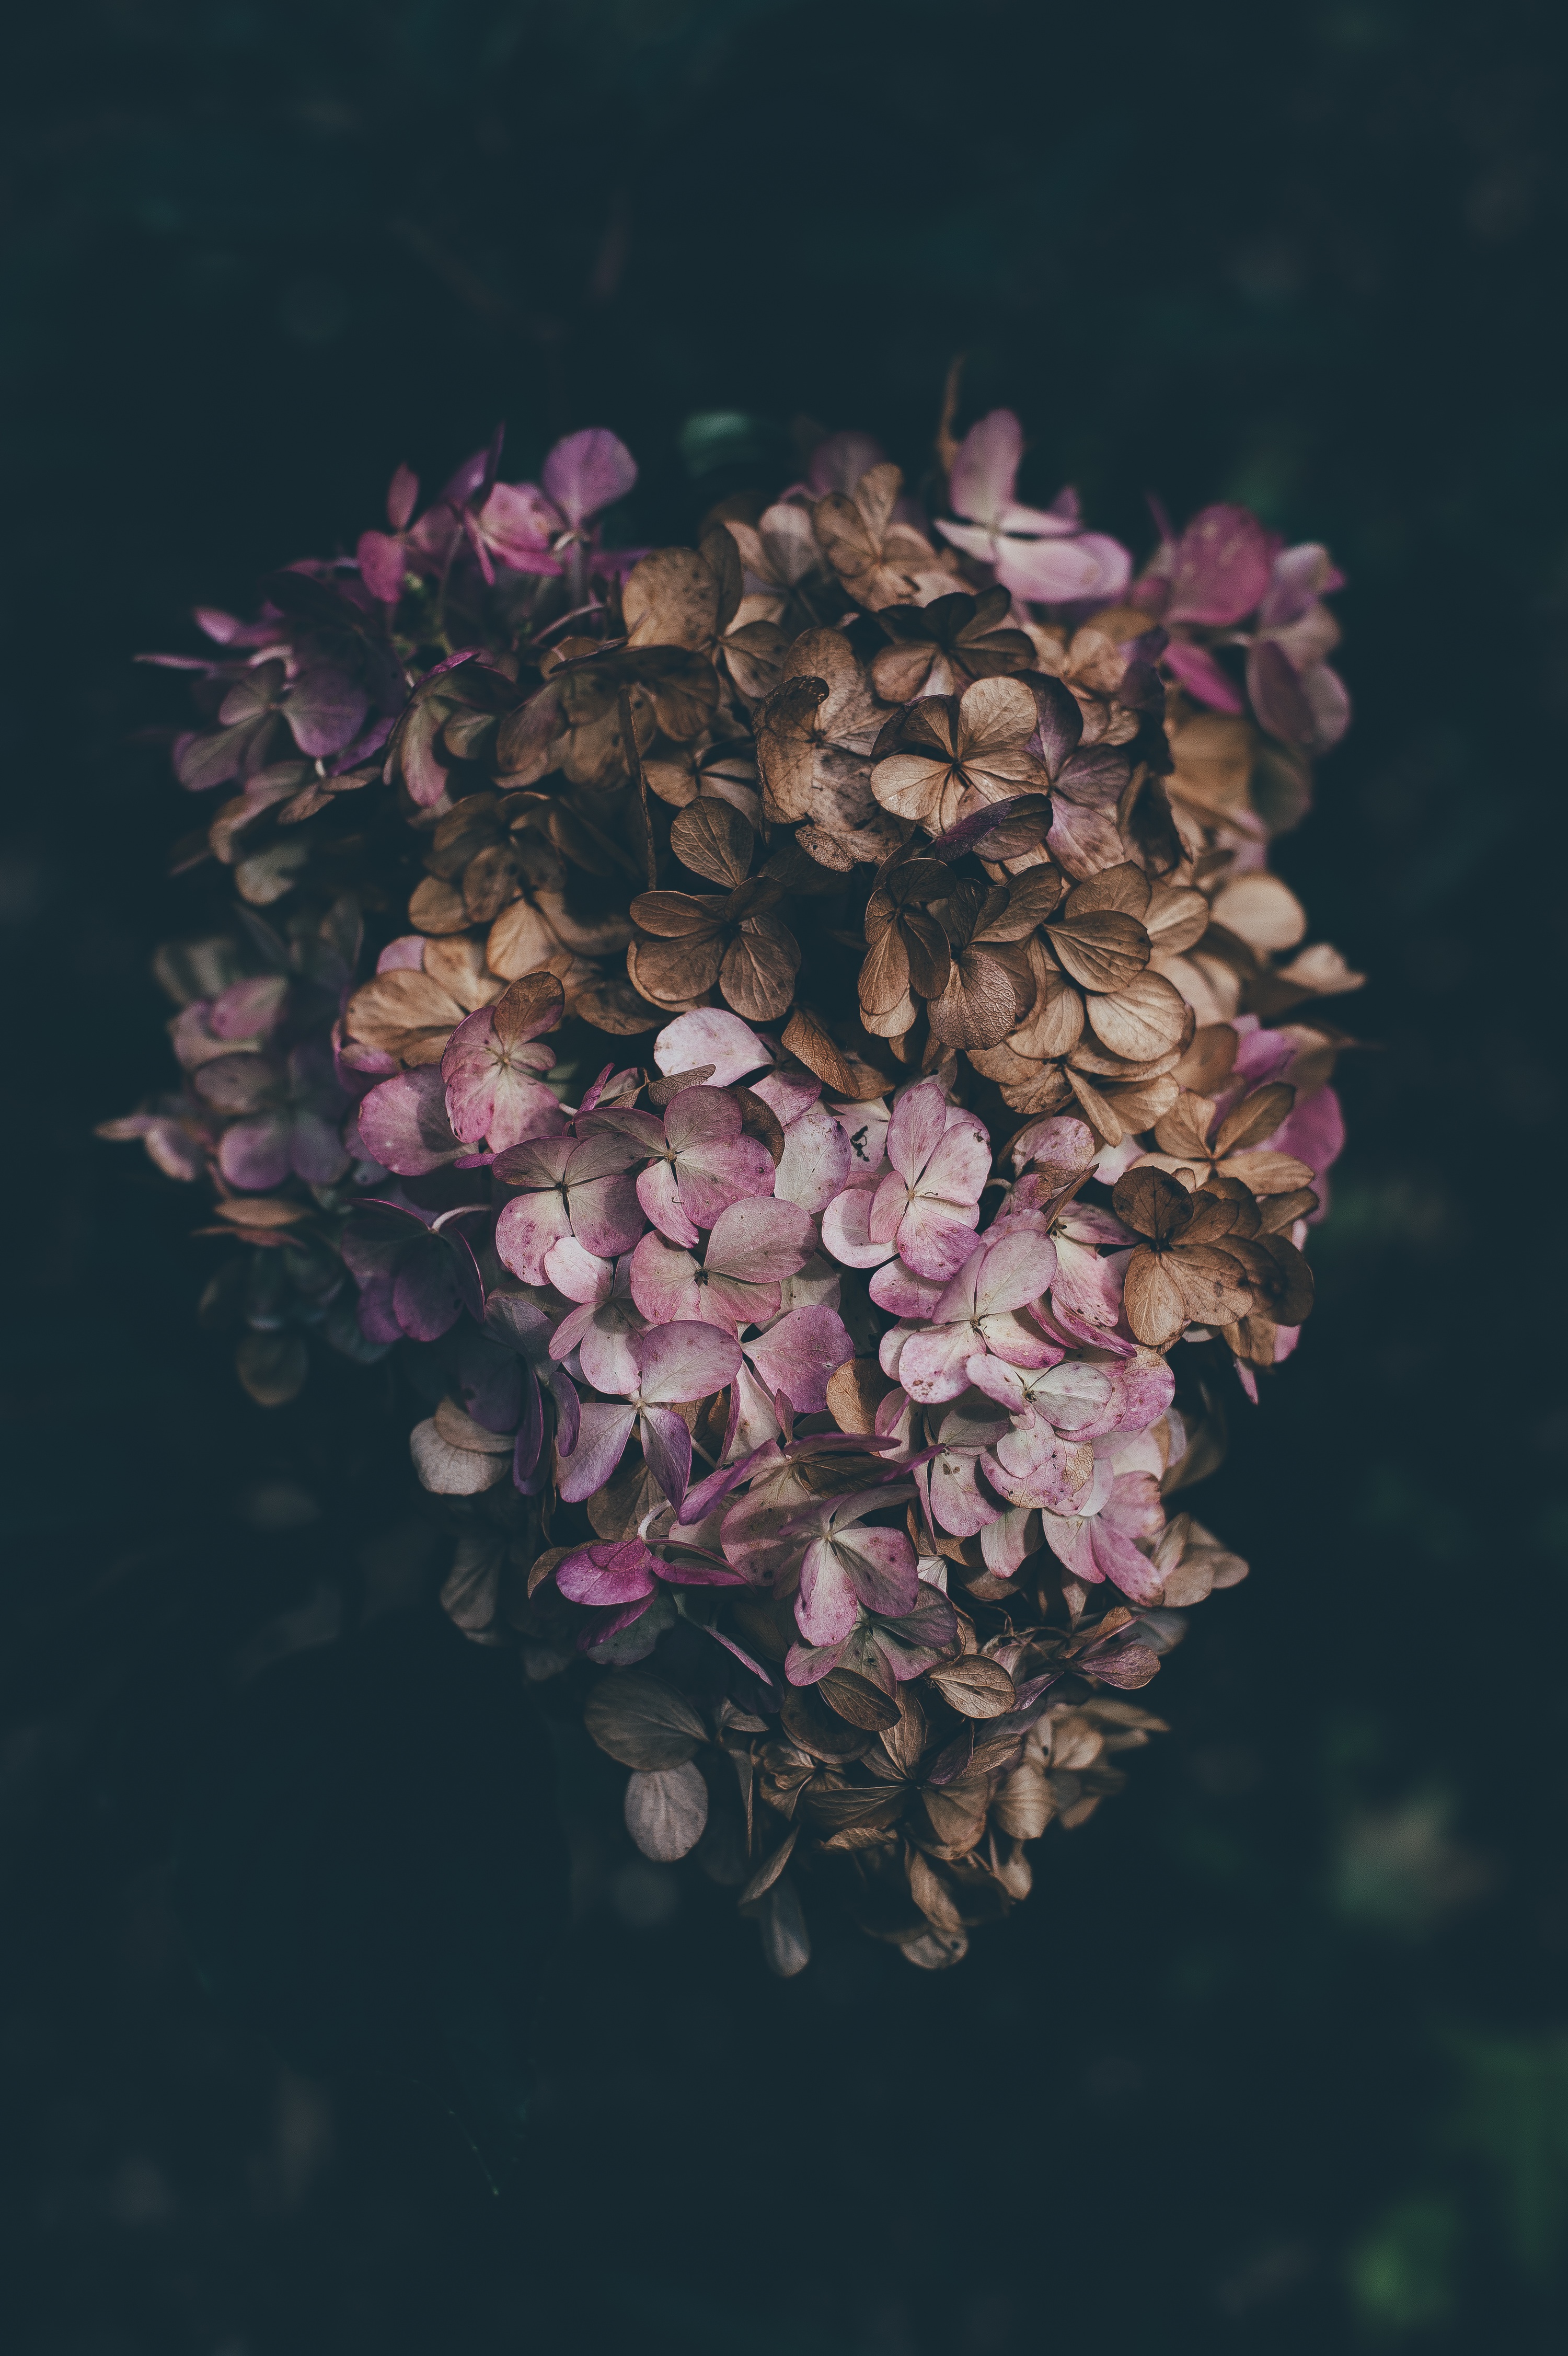
branch, blossom, plant, photography, leaf, flower, petal, floral, botany, pink, flora, hydrangea, close up, dry flower, faded, macro photography, flowering plant, hydrangeaceae, land plant